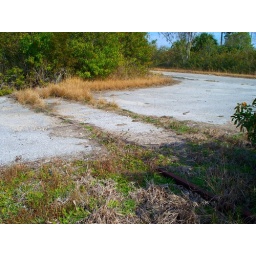
no signs or crossing guards, but this railroad spur track crosses over one of the old factory roads